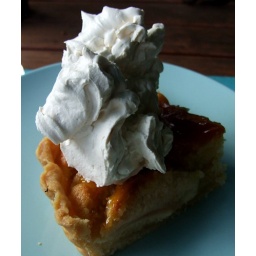
A home made apple tart smothered in whipped cream enriched with a dash of Calvados